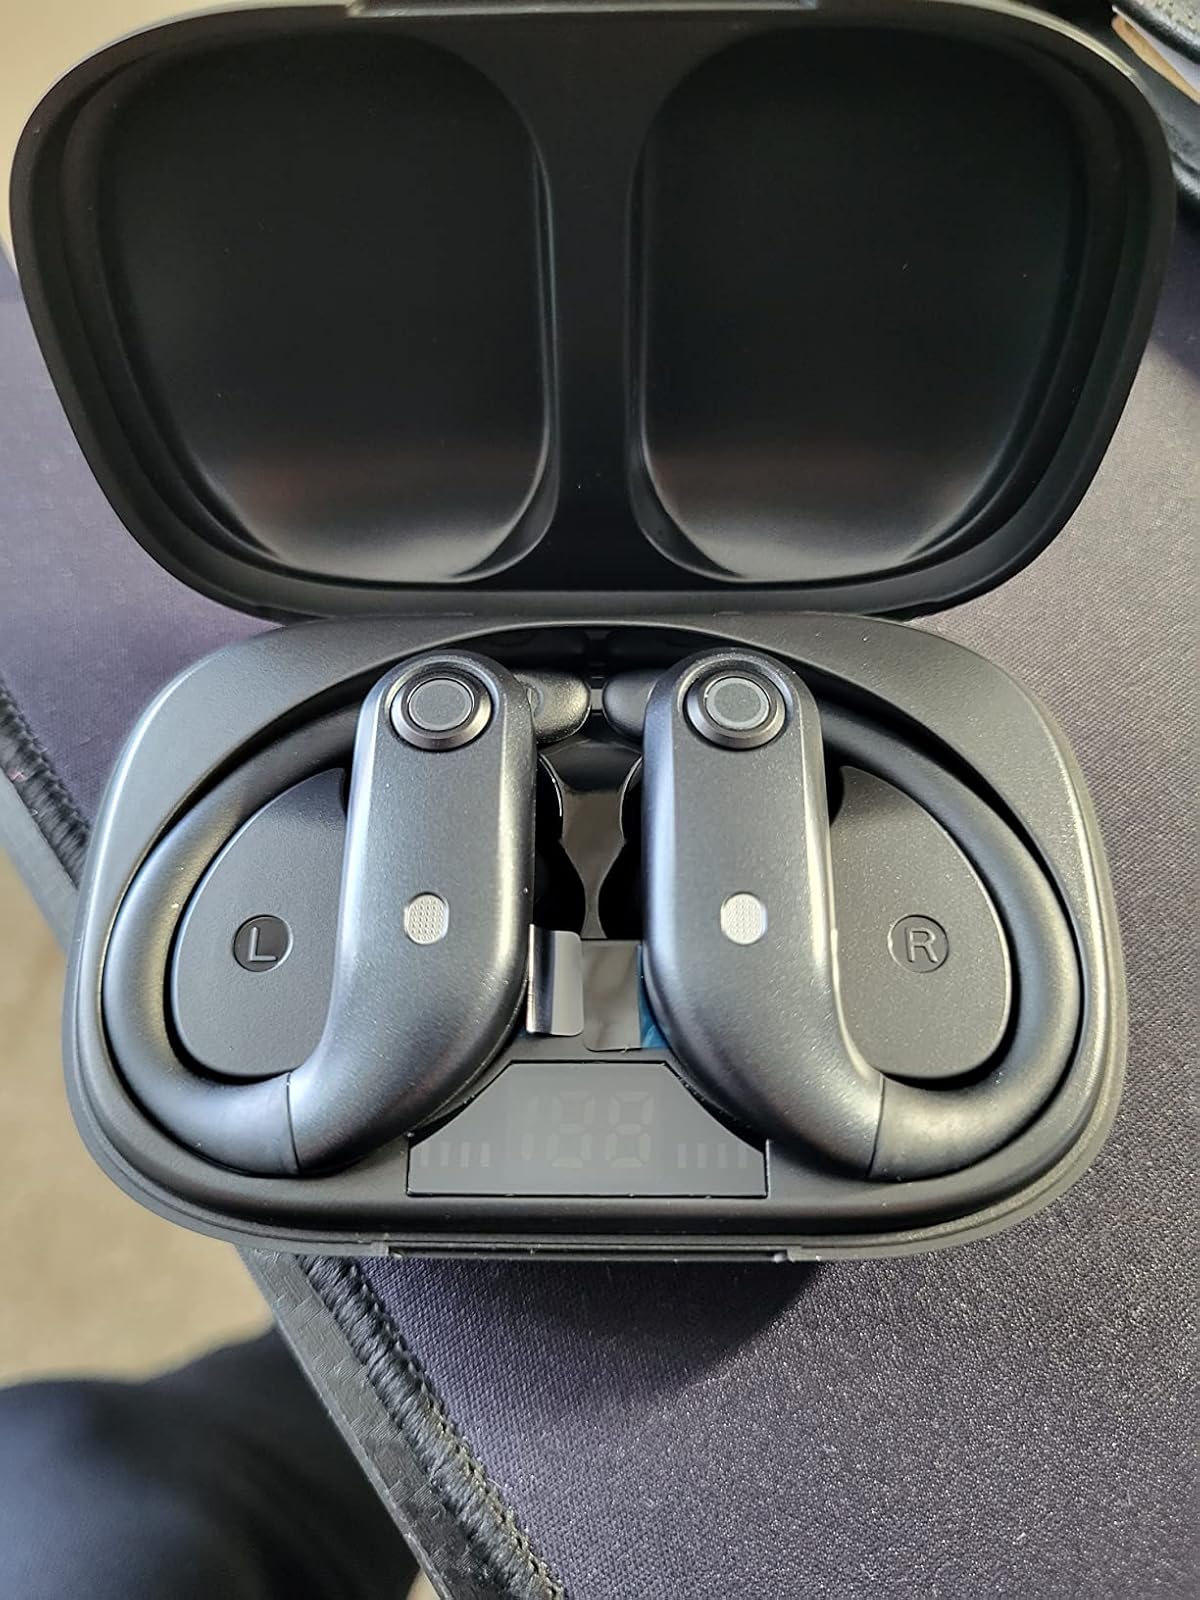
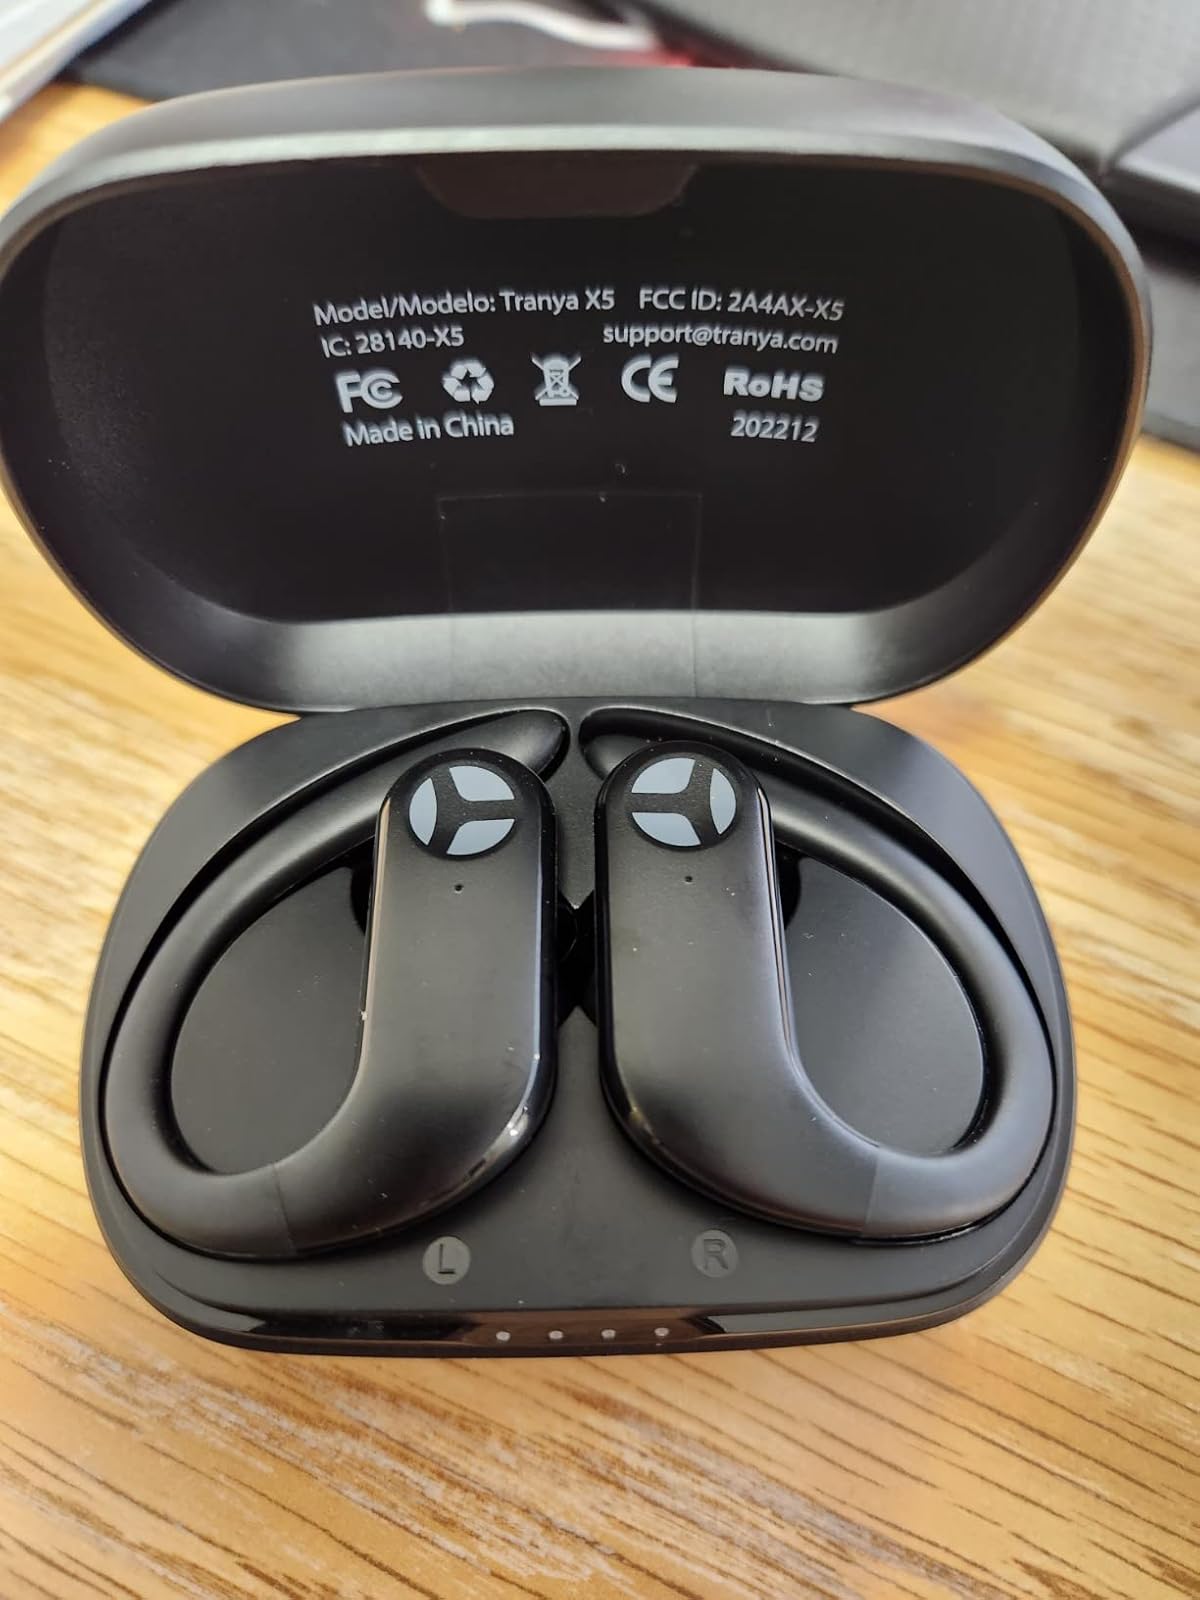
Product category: earbuds
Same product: no